Liang Bua

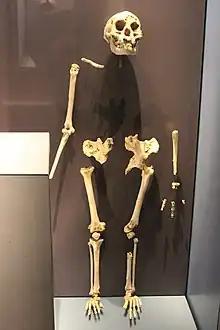
The skeleton of a Homo "floresiensis" woman at the Natural History Museum in London, England

In September 2003, an Indonesian field team and its coordinator of the excavation team, , uncovered the first indications of a skull. Initially, the archeologists only analyzed the top of the cranium and due to the small size believed that the skull belonged to a small child. However, Sutikna and his colleagues soon discovered that its teeth were permanent and mature, revealing that it actually belonged to a fully grown adult. After a few weeks, the team had discovered most of this particular hominid's skeleton and later was coded LB1, LB2, etc., after the name of the cave. This skeleton later became the holotype specimen of "Homo floresiensis," also known as the "hobbit." Despite the small stature and brain size, Homo "floresiensis" was capable of using stone tools, hunting animals such as small elephants and rodents, and dealing with many predators such as large komodo dragons. As of 2022, excavations are still being conducted and additional findings such as teeth are being discovered and analyzed.